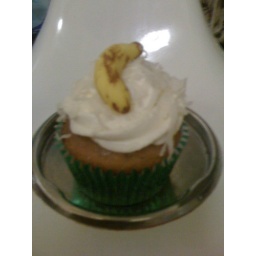
Banana cake soaked in rum, white chocolate ganache, and a rum bc with shredded coconut